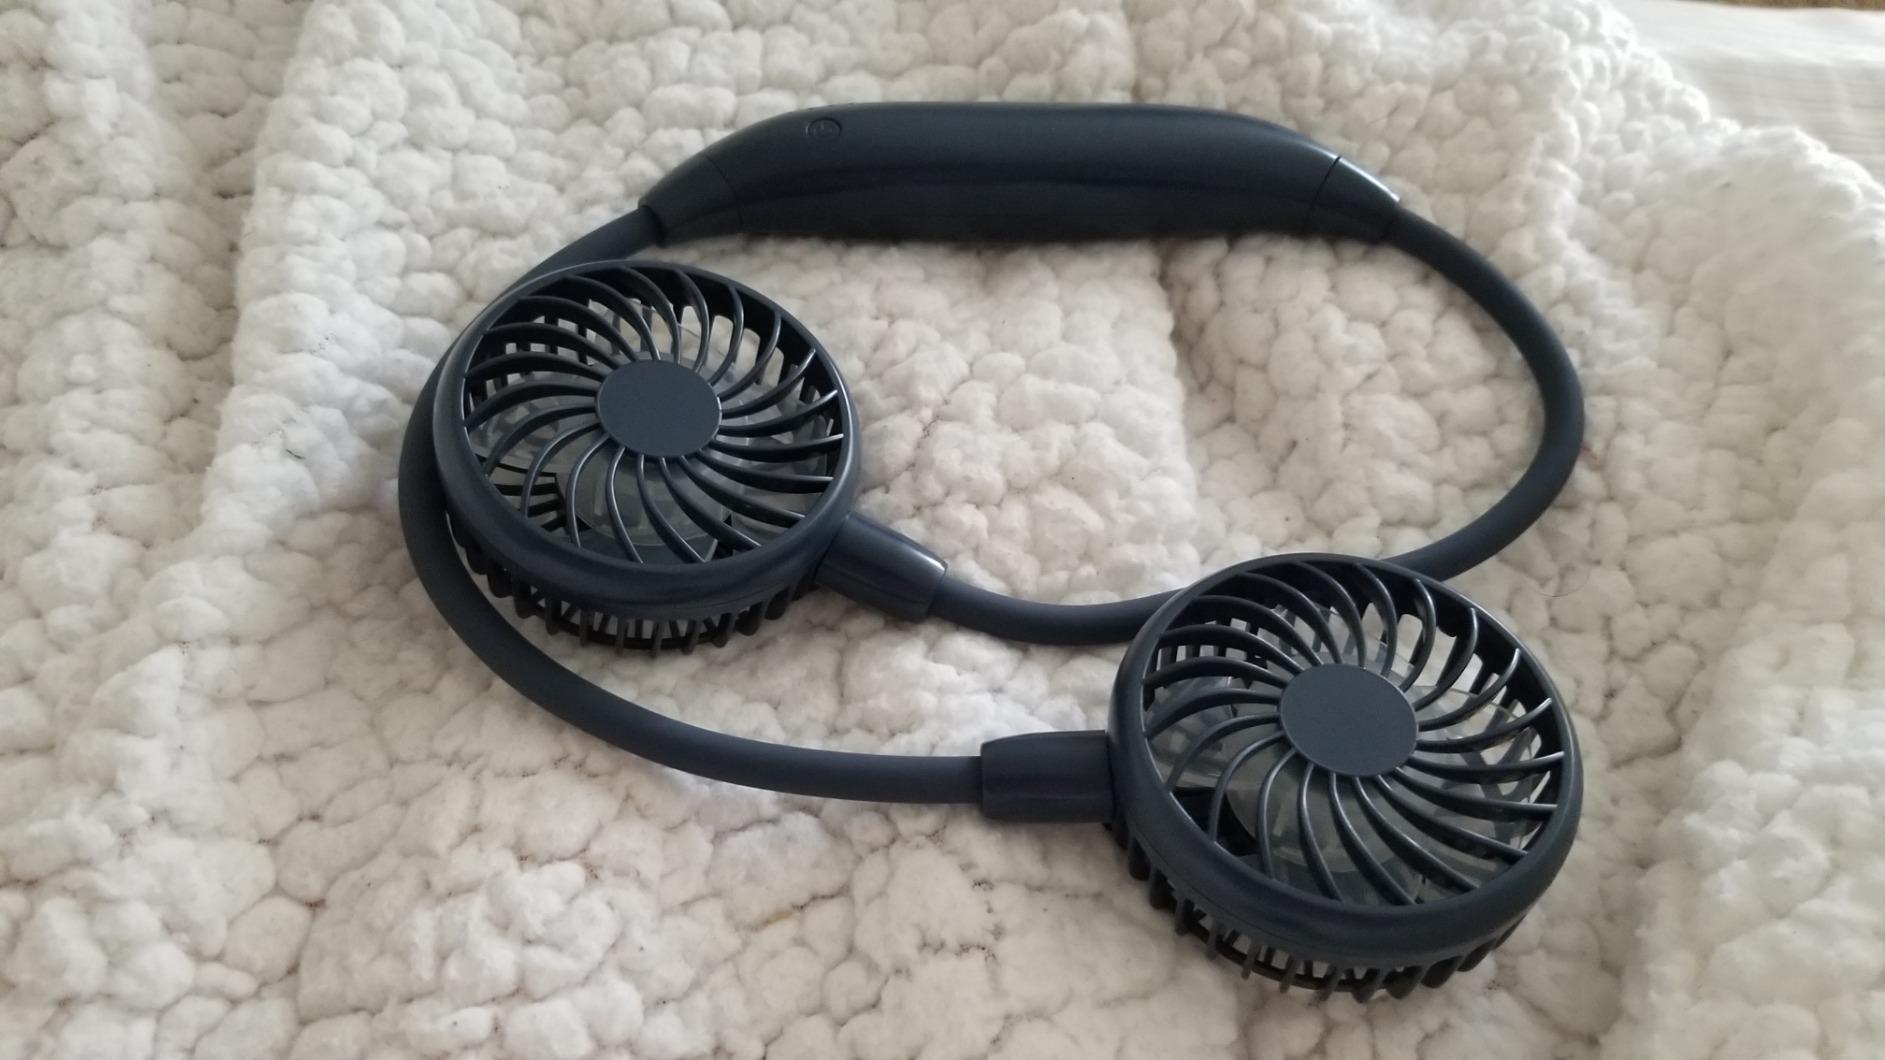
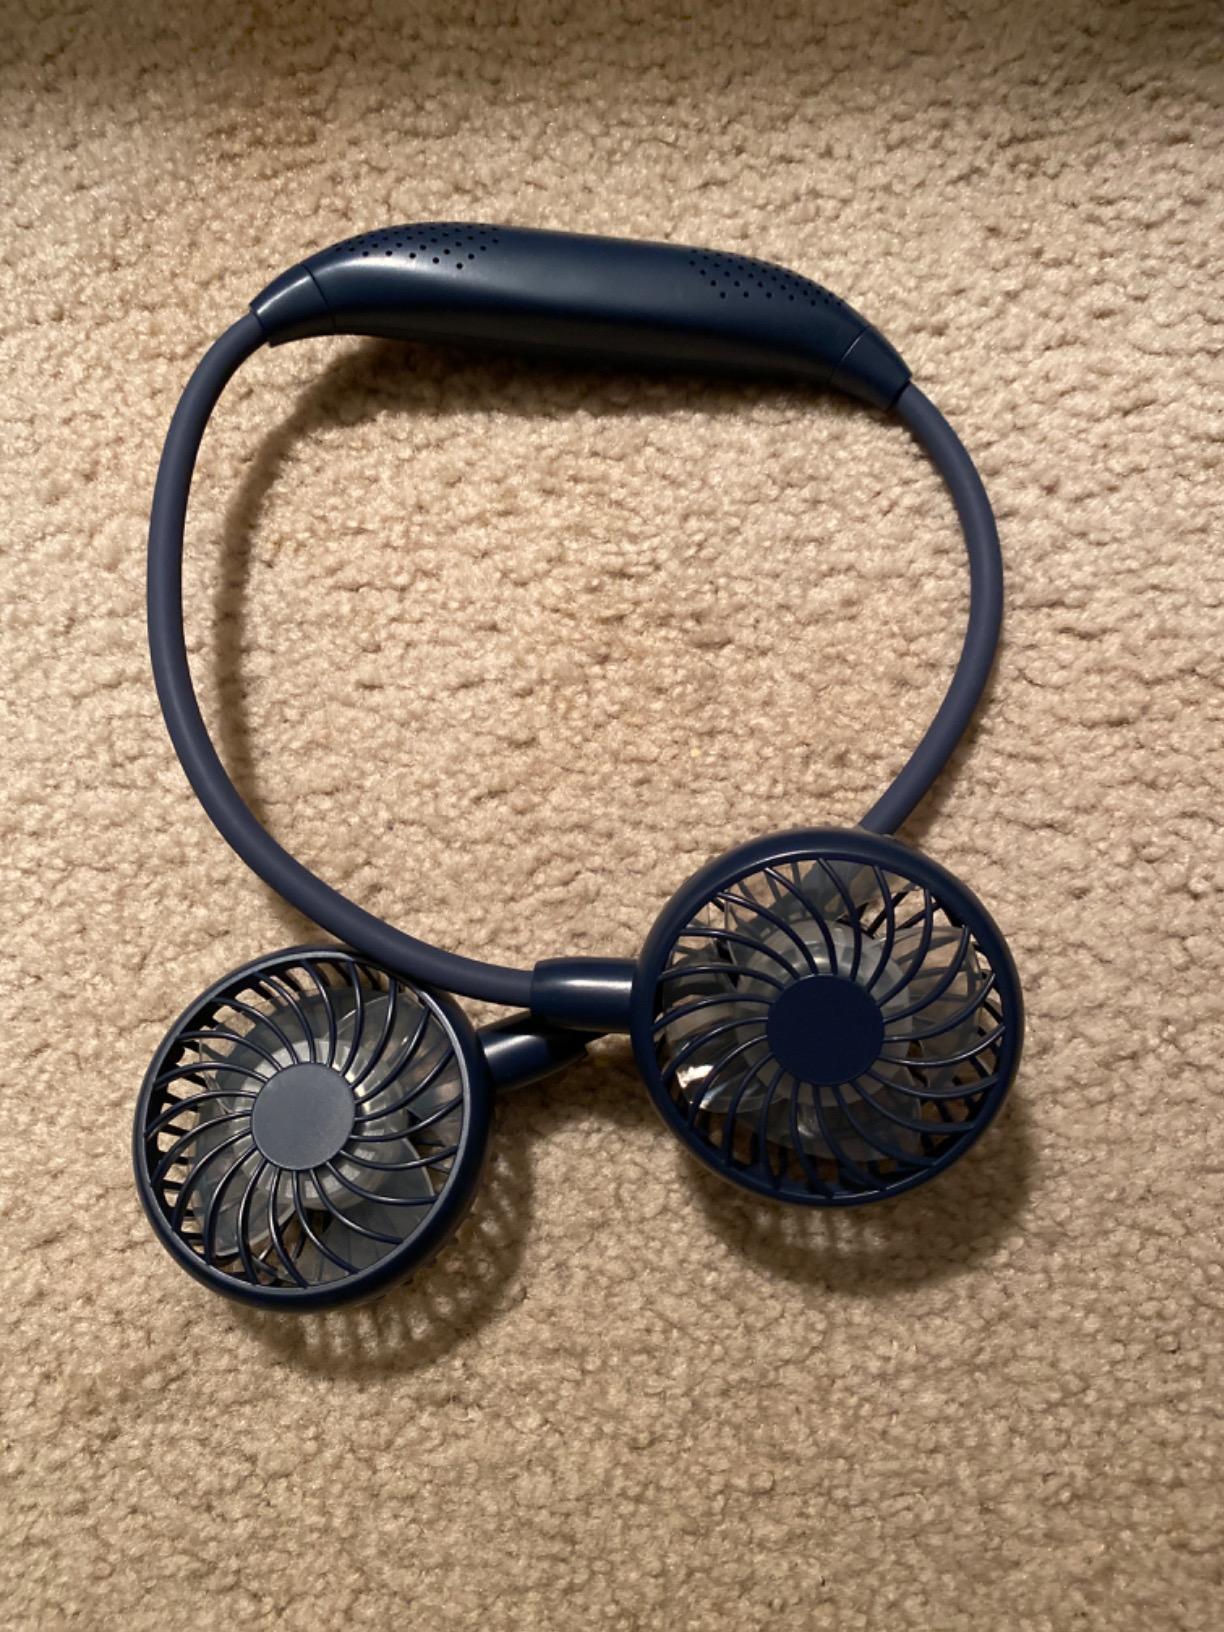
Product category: fan
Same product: yes